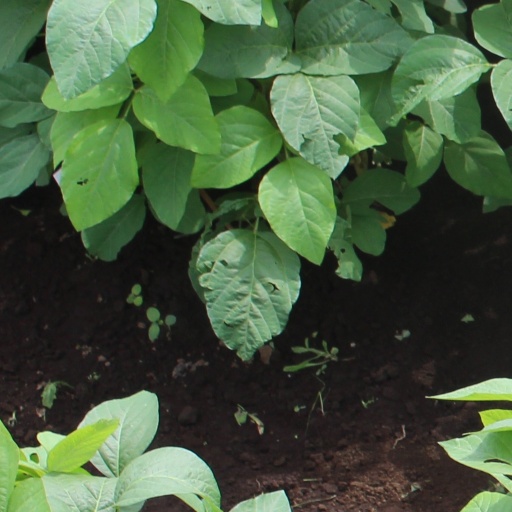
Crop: soybean